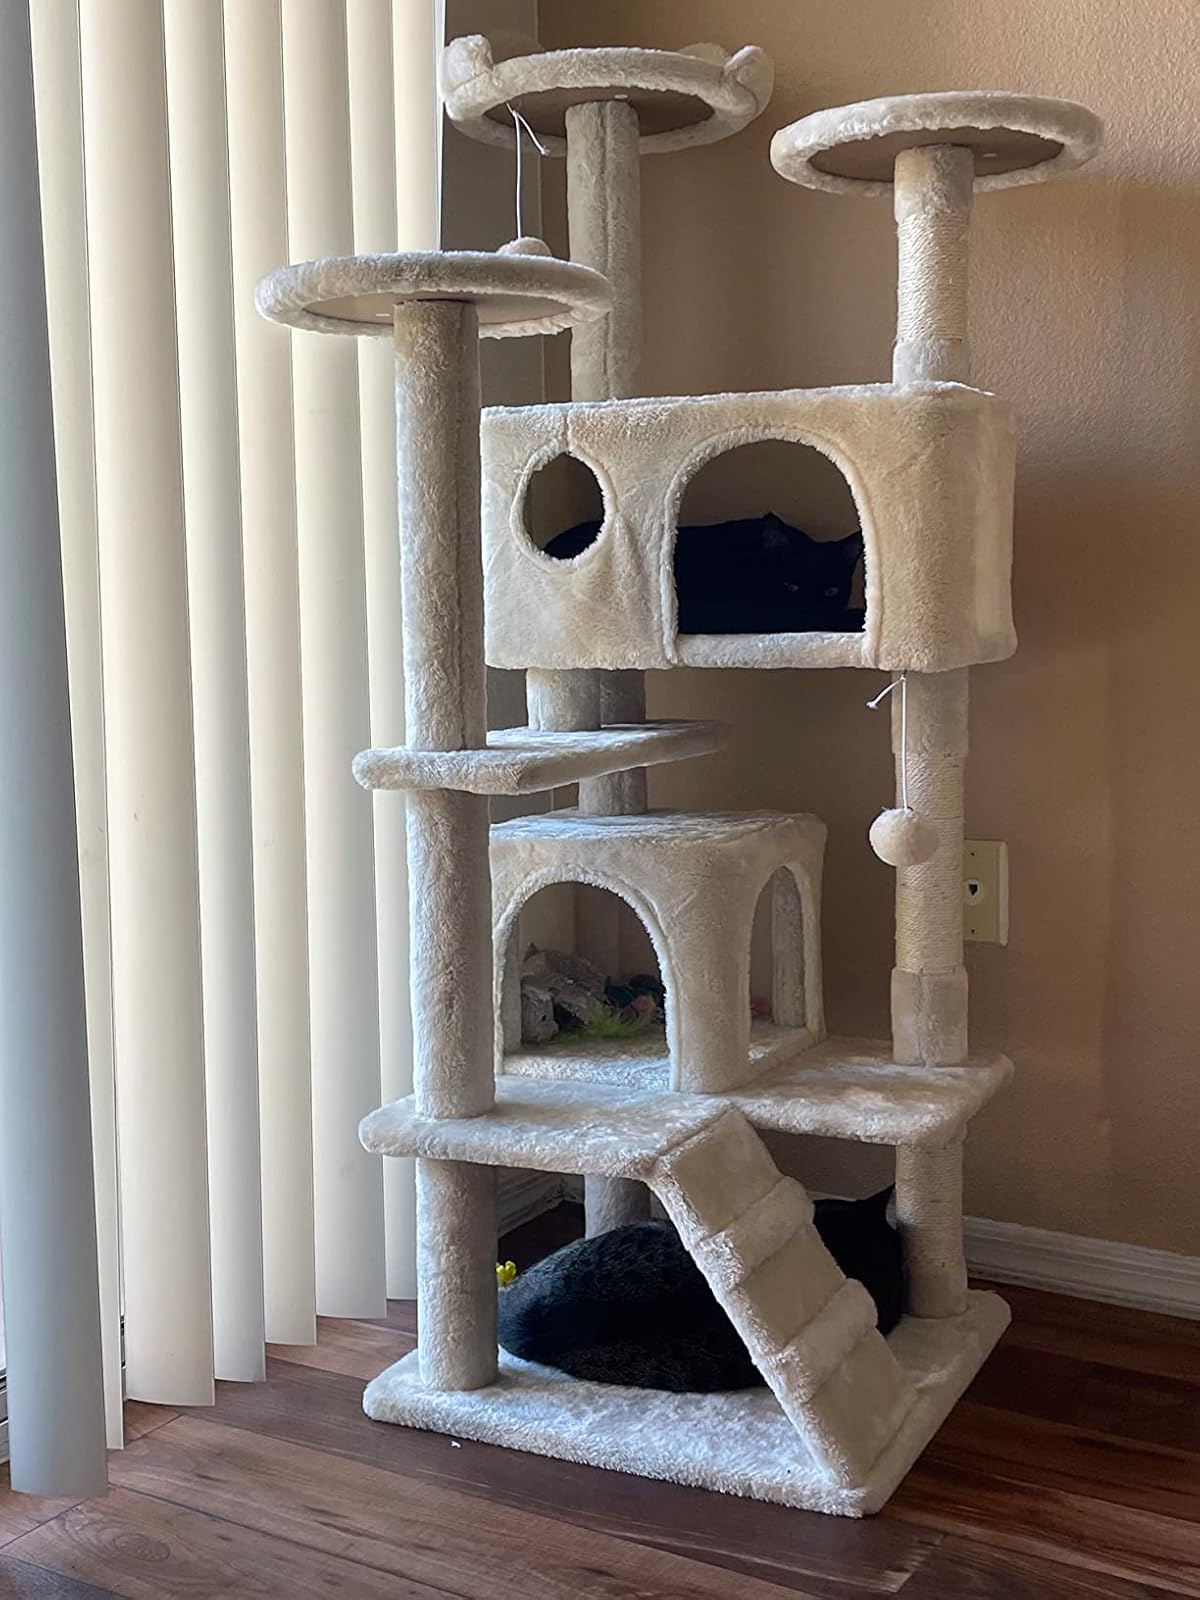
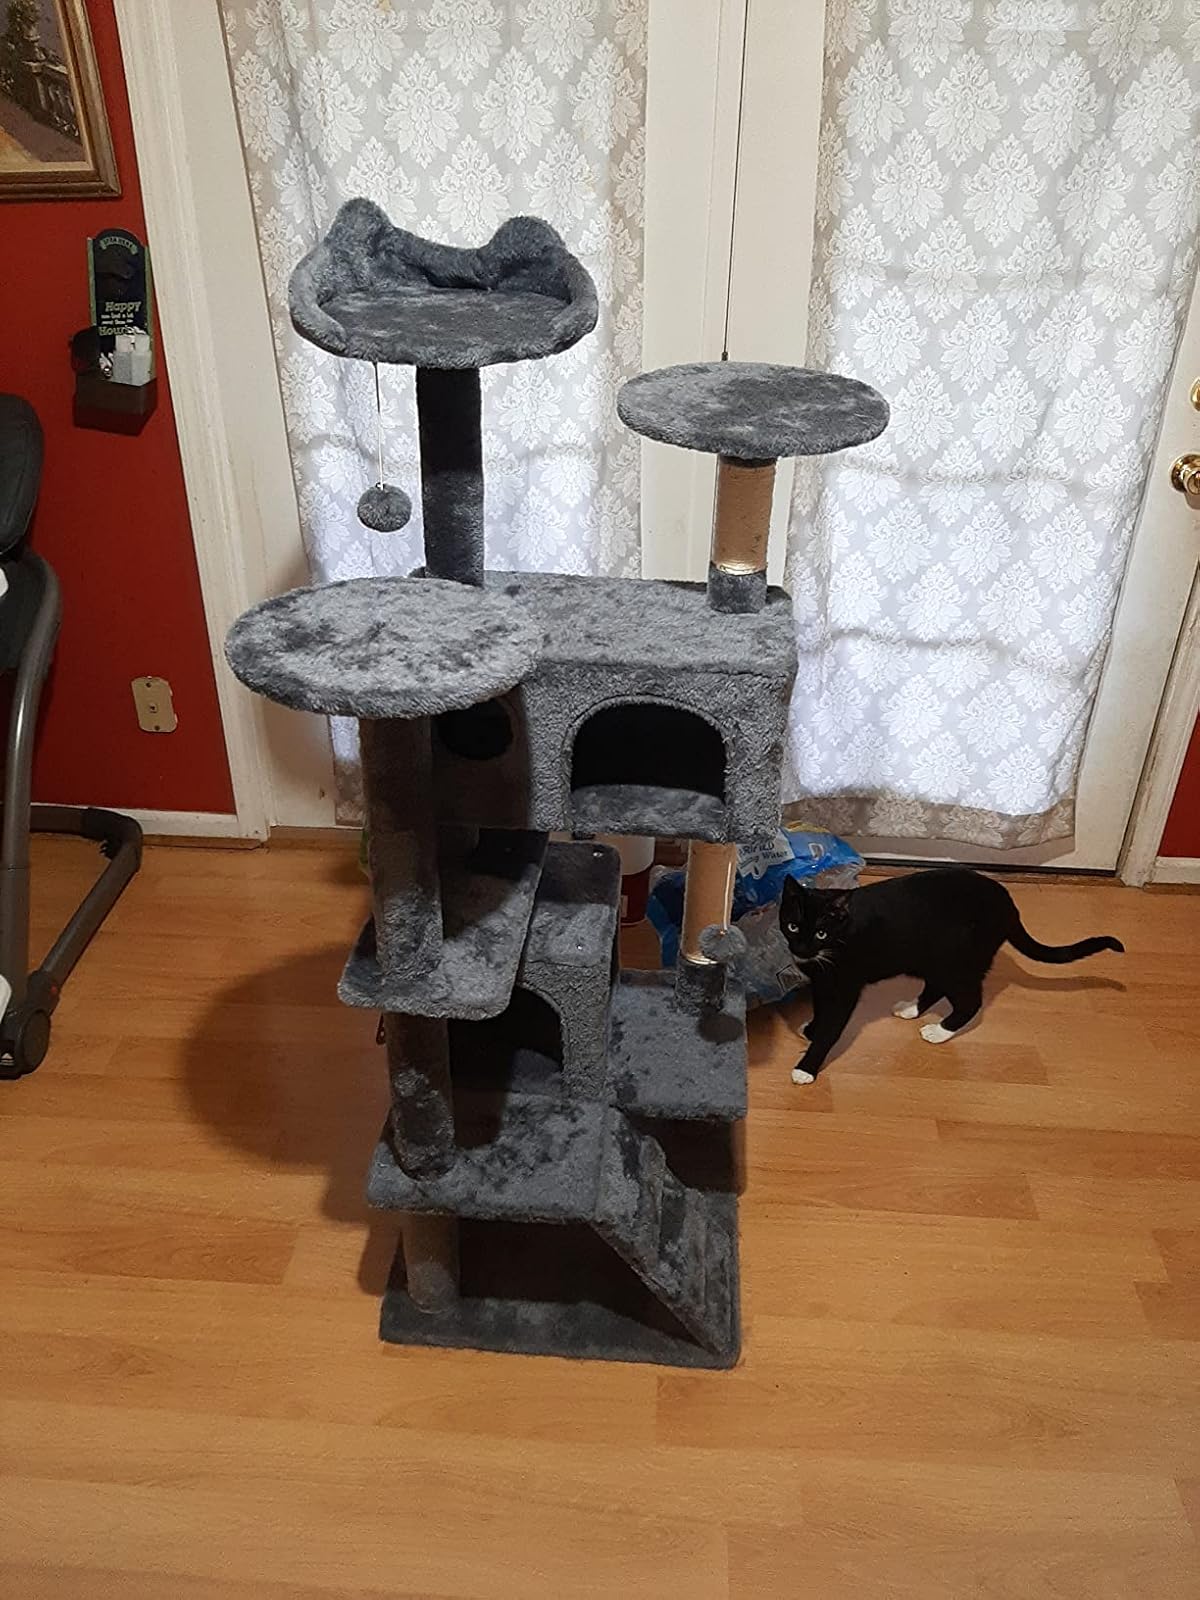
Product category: items_cat tree
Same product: no